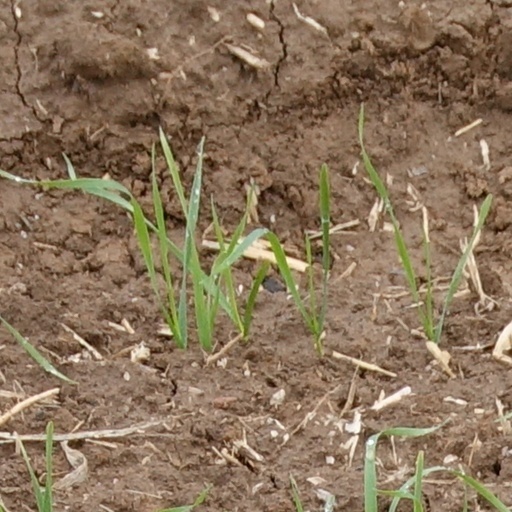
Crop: wheat